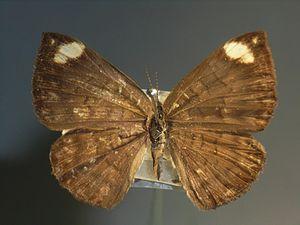
Emesis lucinda est un insecte lépidoptère appartenant à la famille des Riodinidae et au genre Emesis.